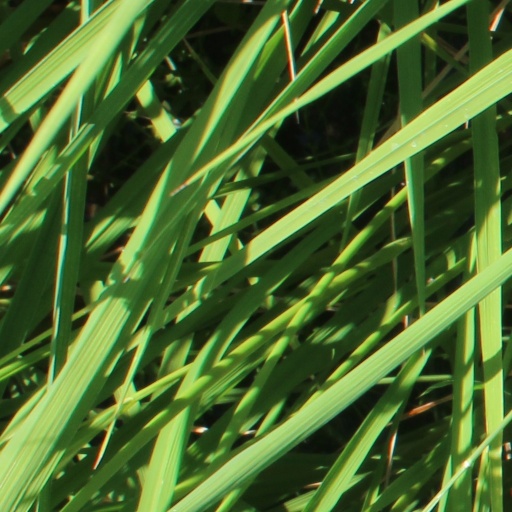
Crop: rice